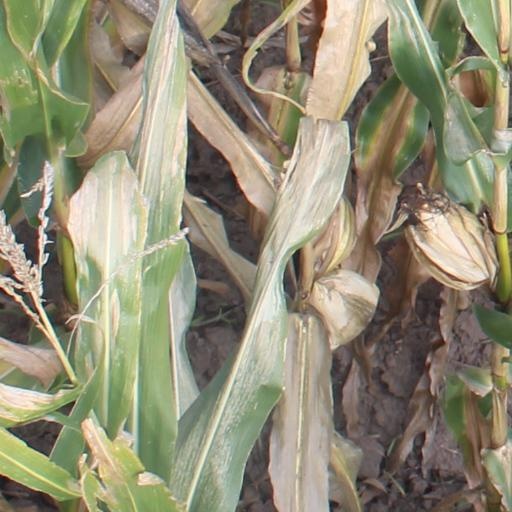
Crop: maize; corn